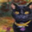
Label: cat